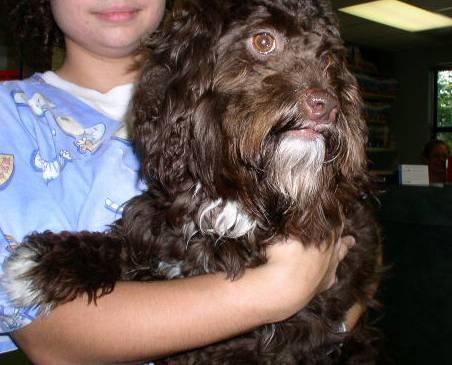
dog